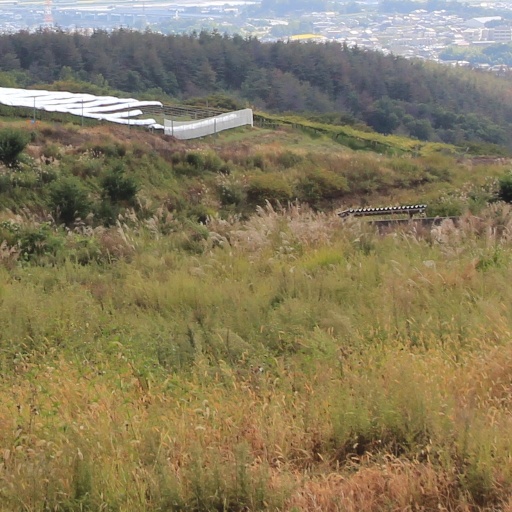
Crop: grape